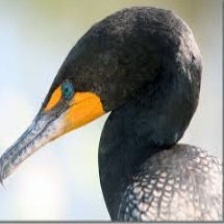
Species: DOUBLE BRESTED CORMARANT
Scientific name: PHALACROCORAX AURITUS